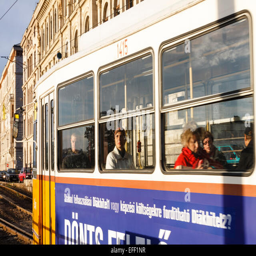
commuters inside a public tram .